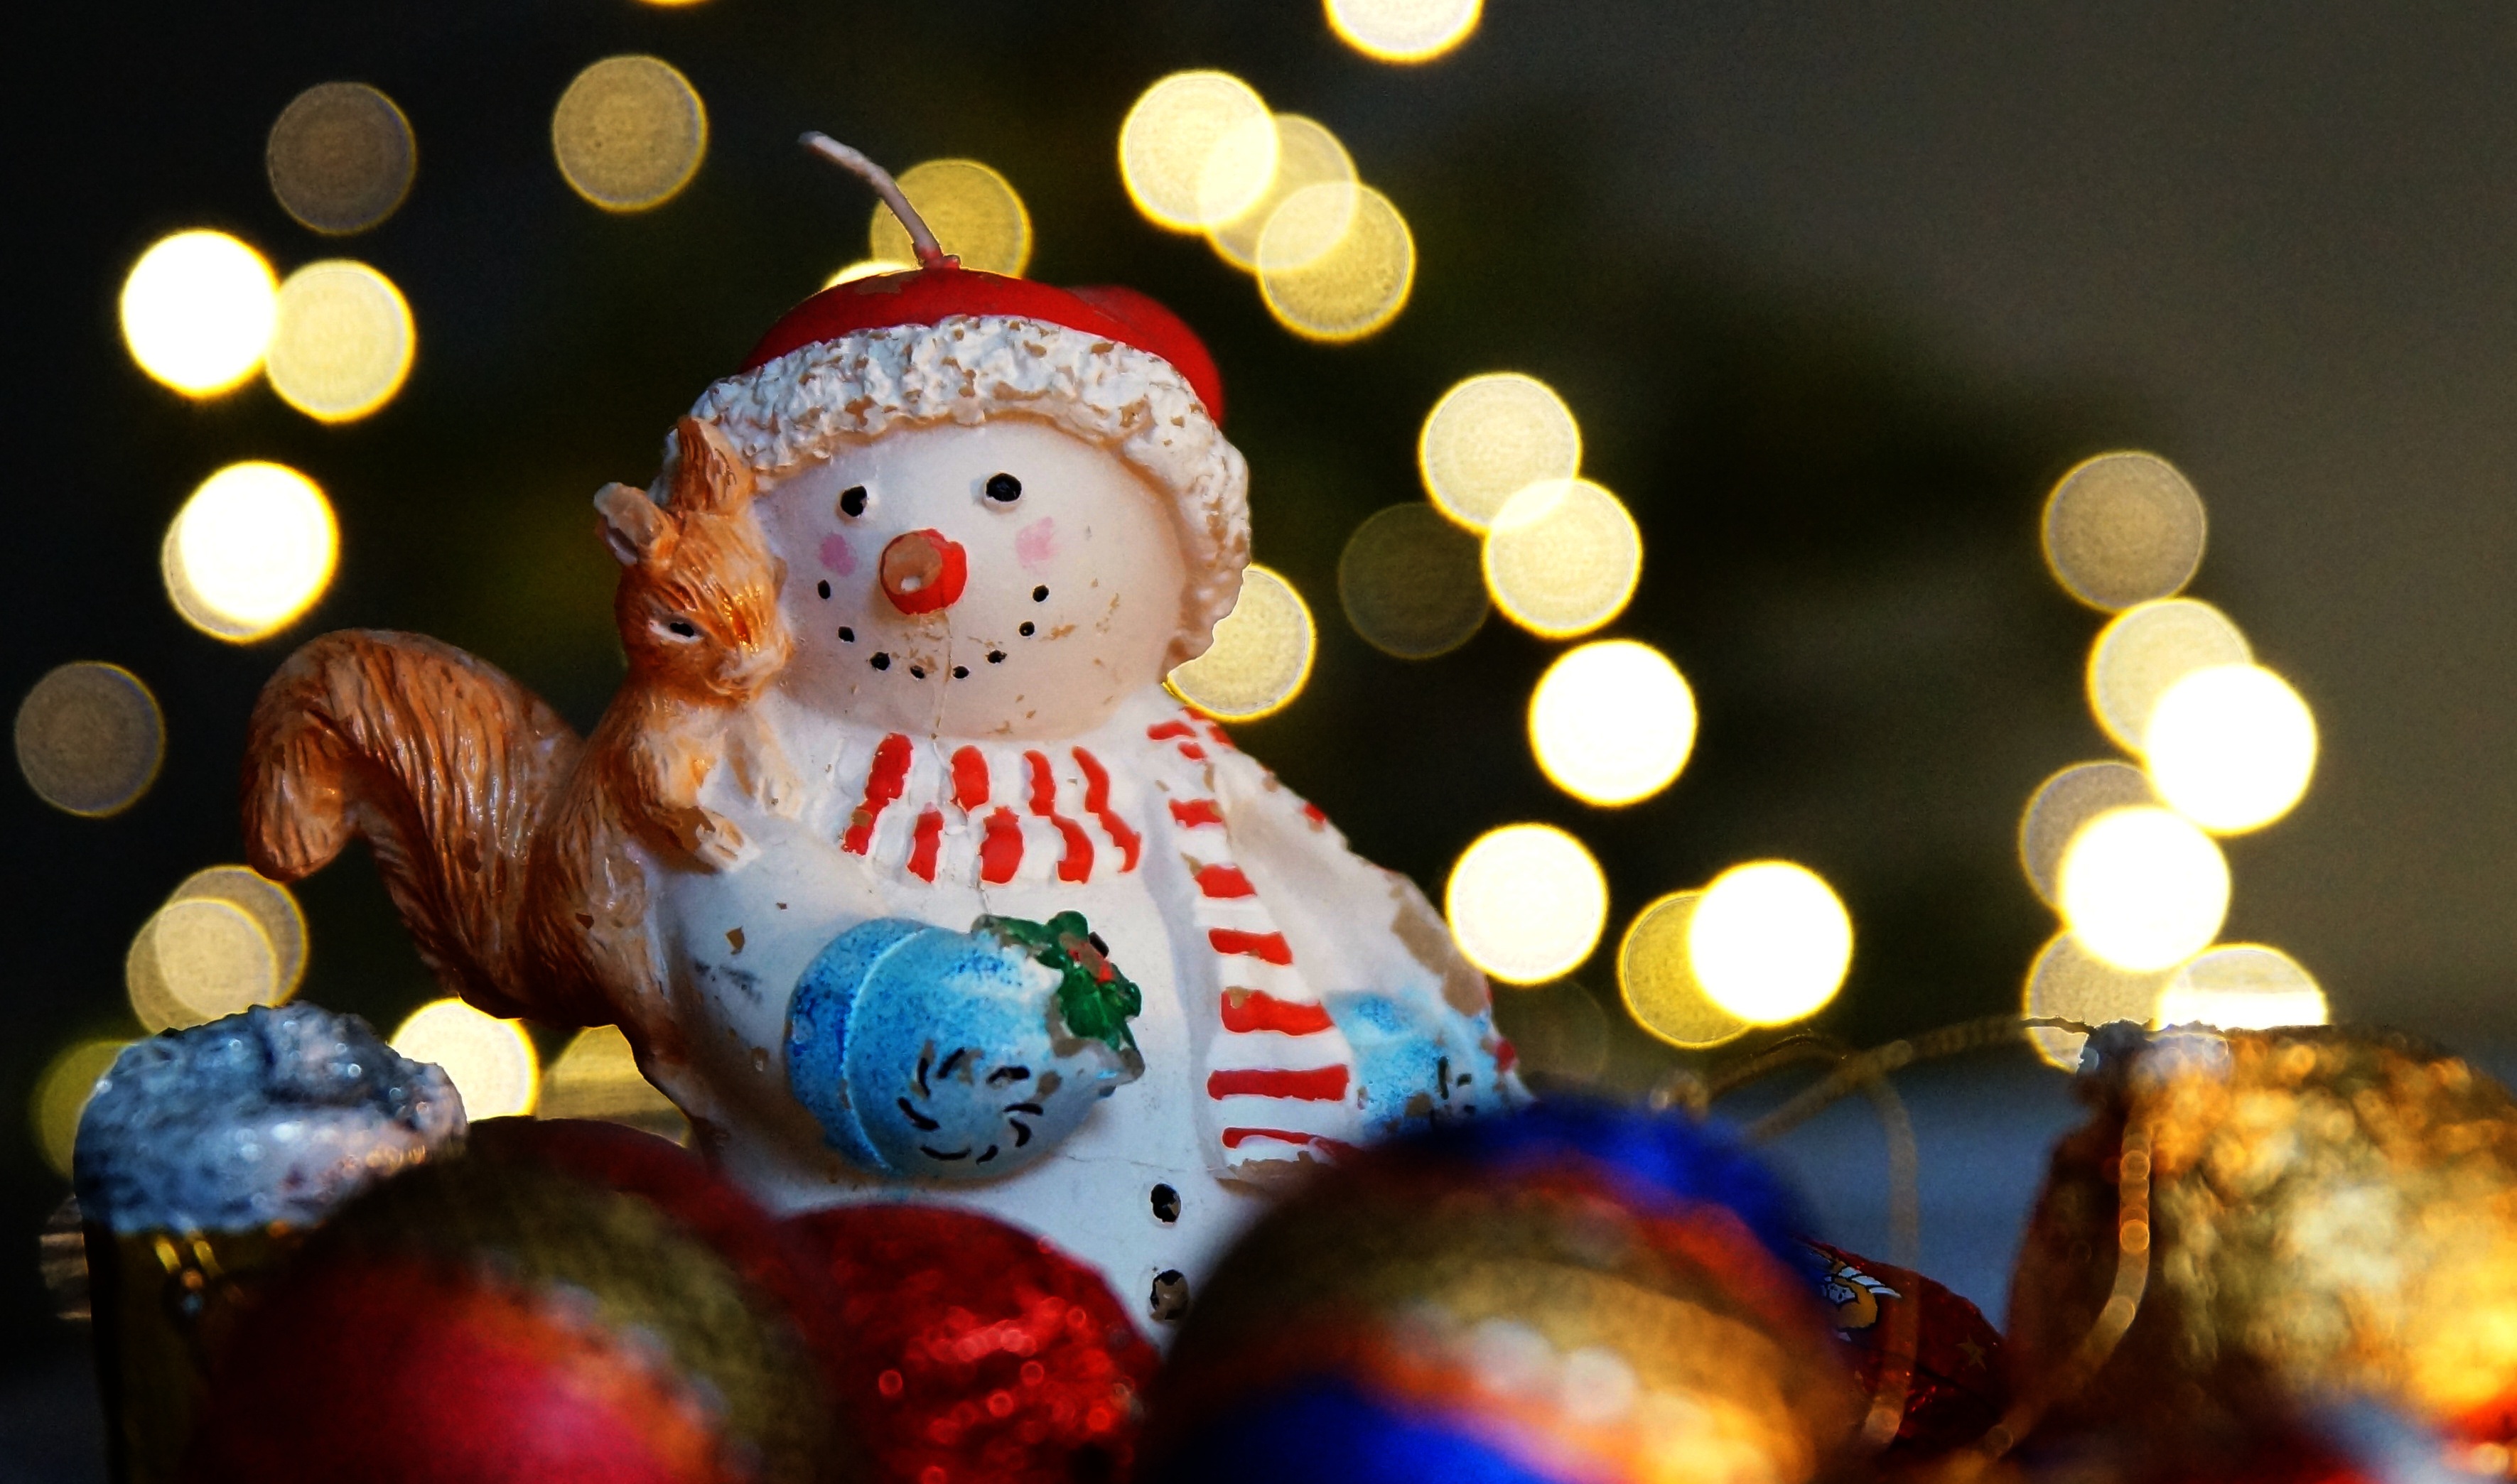
bokeh, decoration, color, holiday, christmas, christmas decoration, snowman, toys, event, 2017, snow man, new year's eve, new year's day